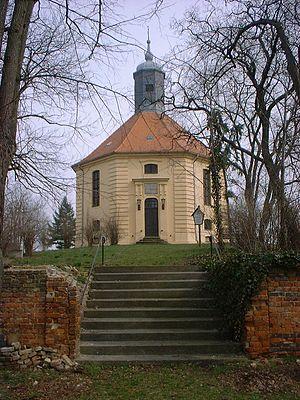
Golzow est une commune de l'arrondissement de Potsdam-Mittelmark.